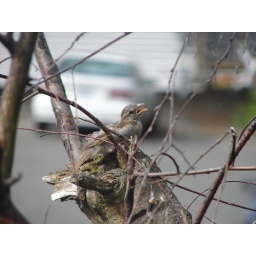
Baby bird in a nest right outside my bedroom window at my old apartment in Bellingham, Washington